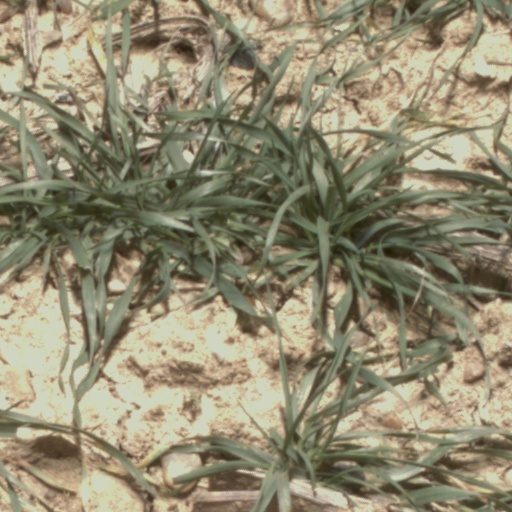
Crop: wheat